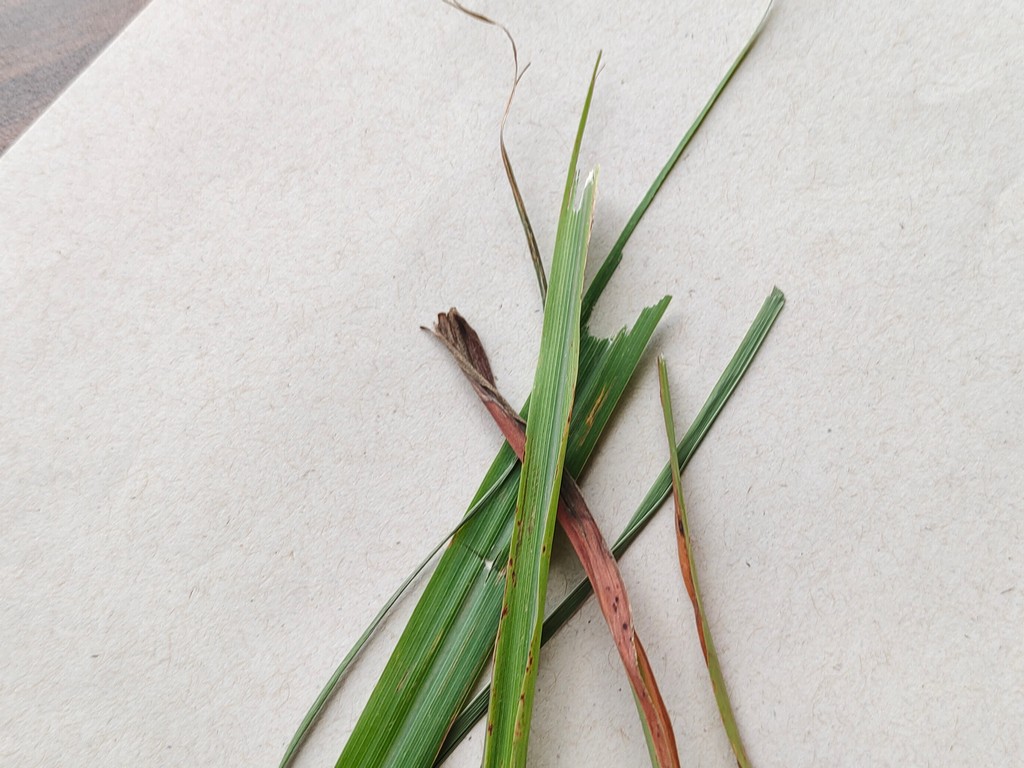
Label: Unhealthy